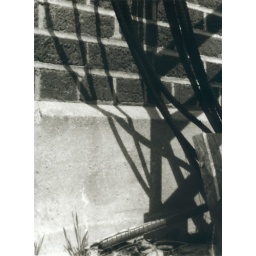
4x5 print on silver gelatin paper from orhtochromatic film in box pinhole camera.